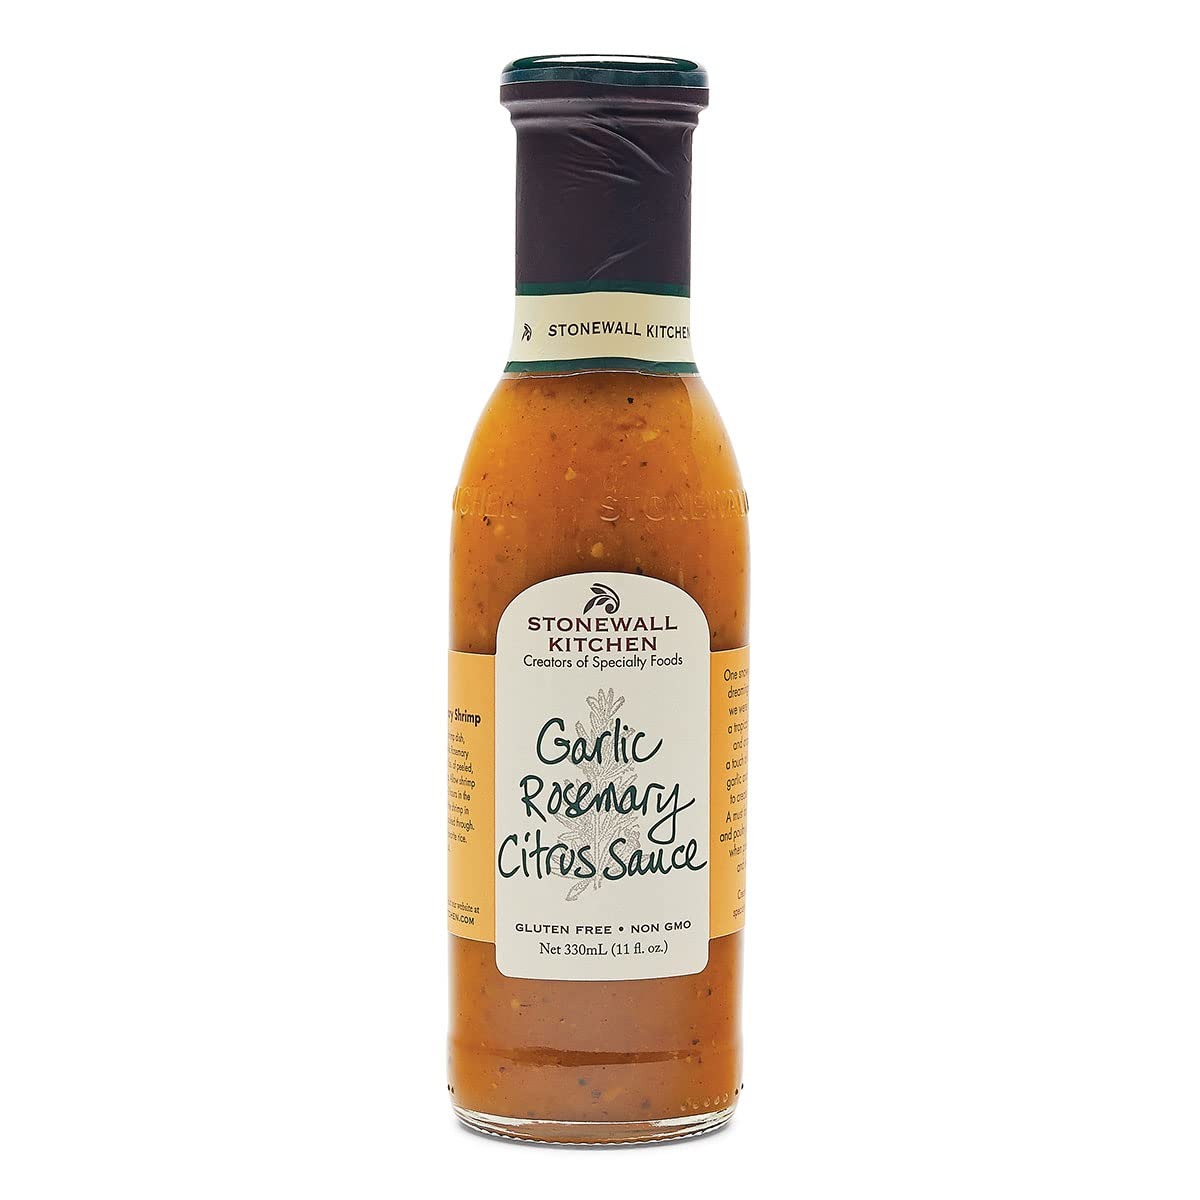
Item Name: Stonewall Kitchen Garlic Rosemary Citrus Sauce, 11 Ounces
Bullet Point 1: Stonewall Kitchen Garlic Rosemary Citrus Sauce, 11 Ounces
Bullet Point 2: Robust flavors of garlic and rosemary
Bullet Point 3: Perfect as a marinade, glaze or dipping sauce
Bullet Point 4: Add as an accent to chicken, rice or vegetable salads
Bullet Point 5: Stonewall Kitchen Family of Brands: Our award winning line of gourmet food, home goods, and gifts are loved around the world. Featuring brands such as Legal Sea Foods, Michel Design Works, Montebello, Napa Valley Naturals, Stonewall Home, Stonewall Kitchen, Urban Accents, Vermont Coffee Company, Vermont Village, and Village Candle
Bullet Point 6: About Us: It all started in 1991 at a local farmers' market with a few dozen items that we'd finished hand-labeling only hours before. Fast-forward to today and Stonewall Kitchen is now home to an ever-growing family of like-minded lifestyle brands! Expertly made with premium ingredients, our products are the result of decades spent dreaming up, testing and producing only the very best in specialty foods and fine home living.
Value: 11.0
Unit: Ounce

Price: 10.29